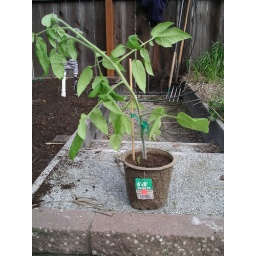
German pink tomato plant before planting out in Bed 1